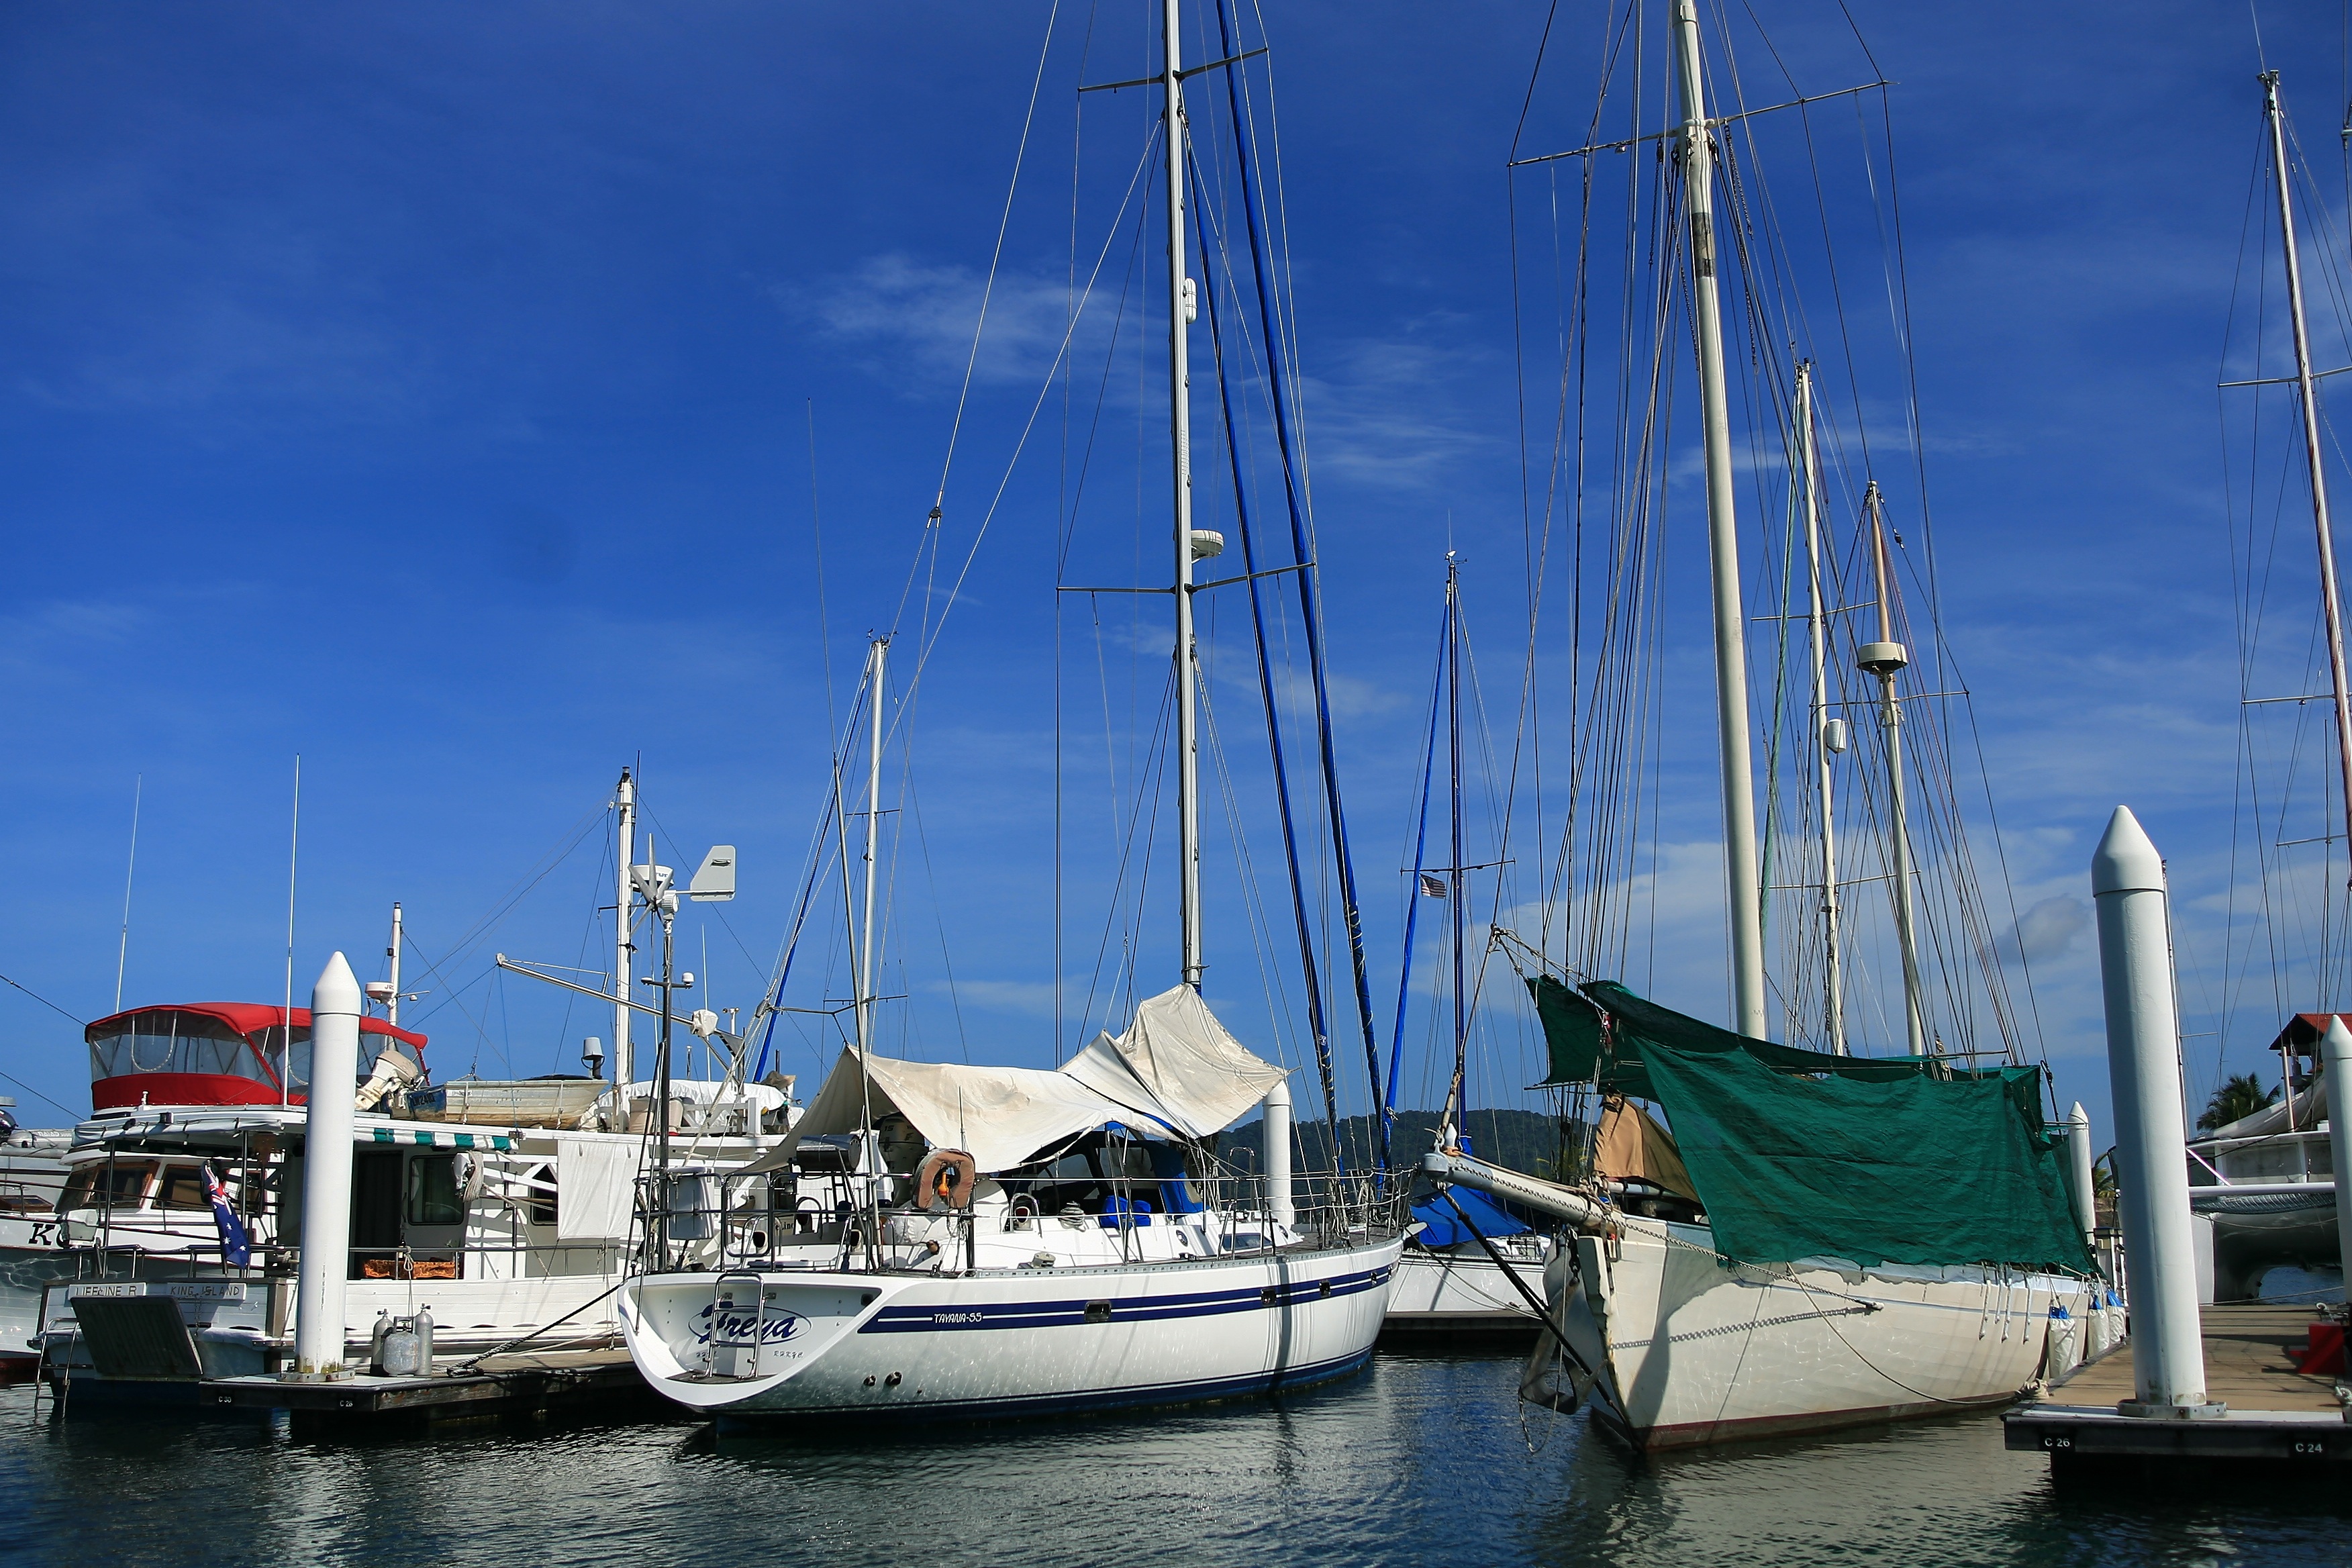
sea, dock, sky, boat, ship, vehicle, mast, sailing, yacht, bay, harbor, marina, port, sailboat, sail, watercraft, schooner, windjammer, times, sailing ship, fishing vessel, kota kinabalu